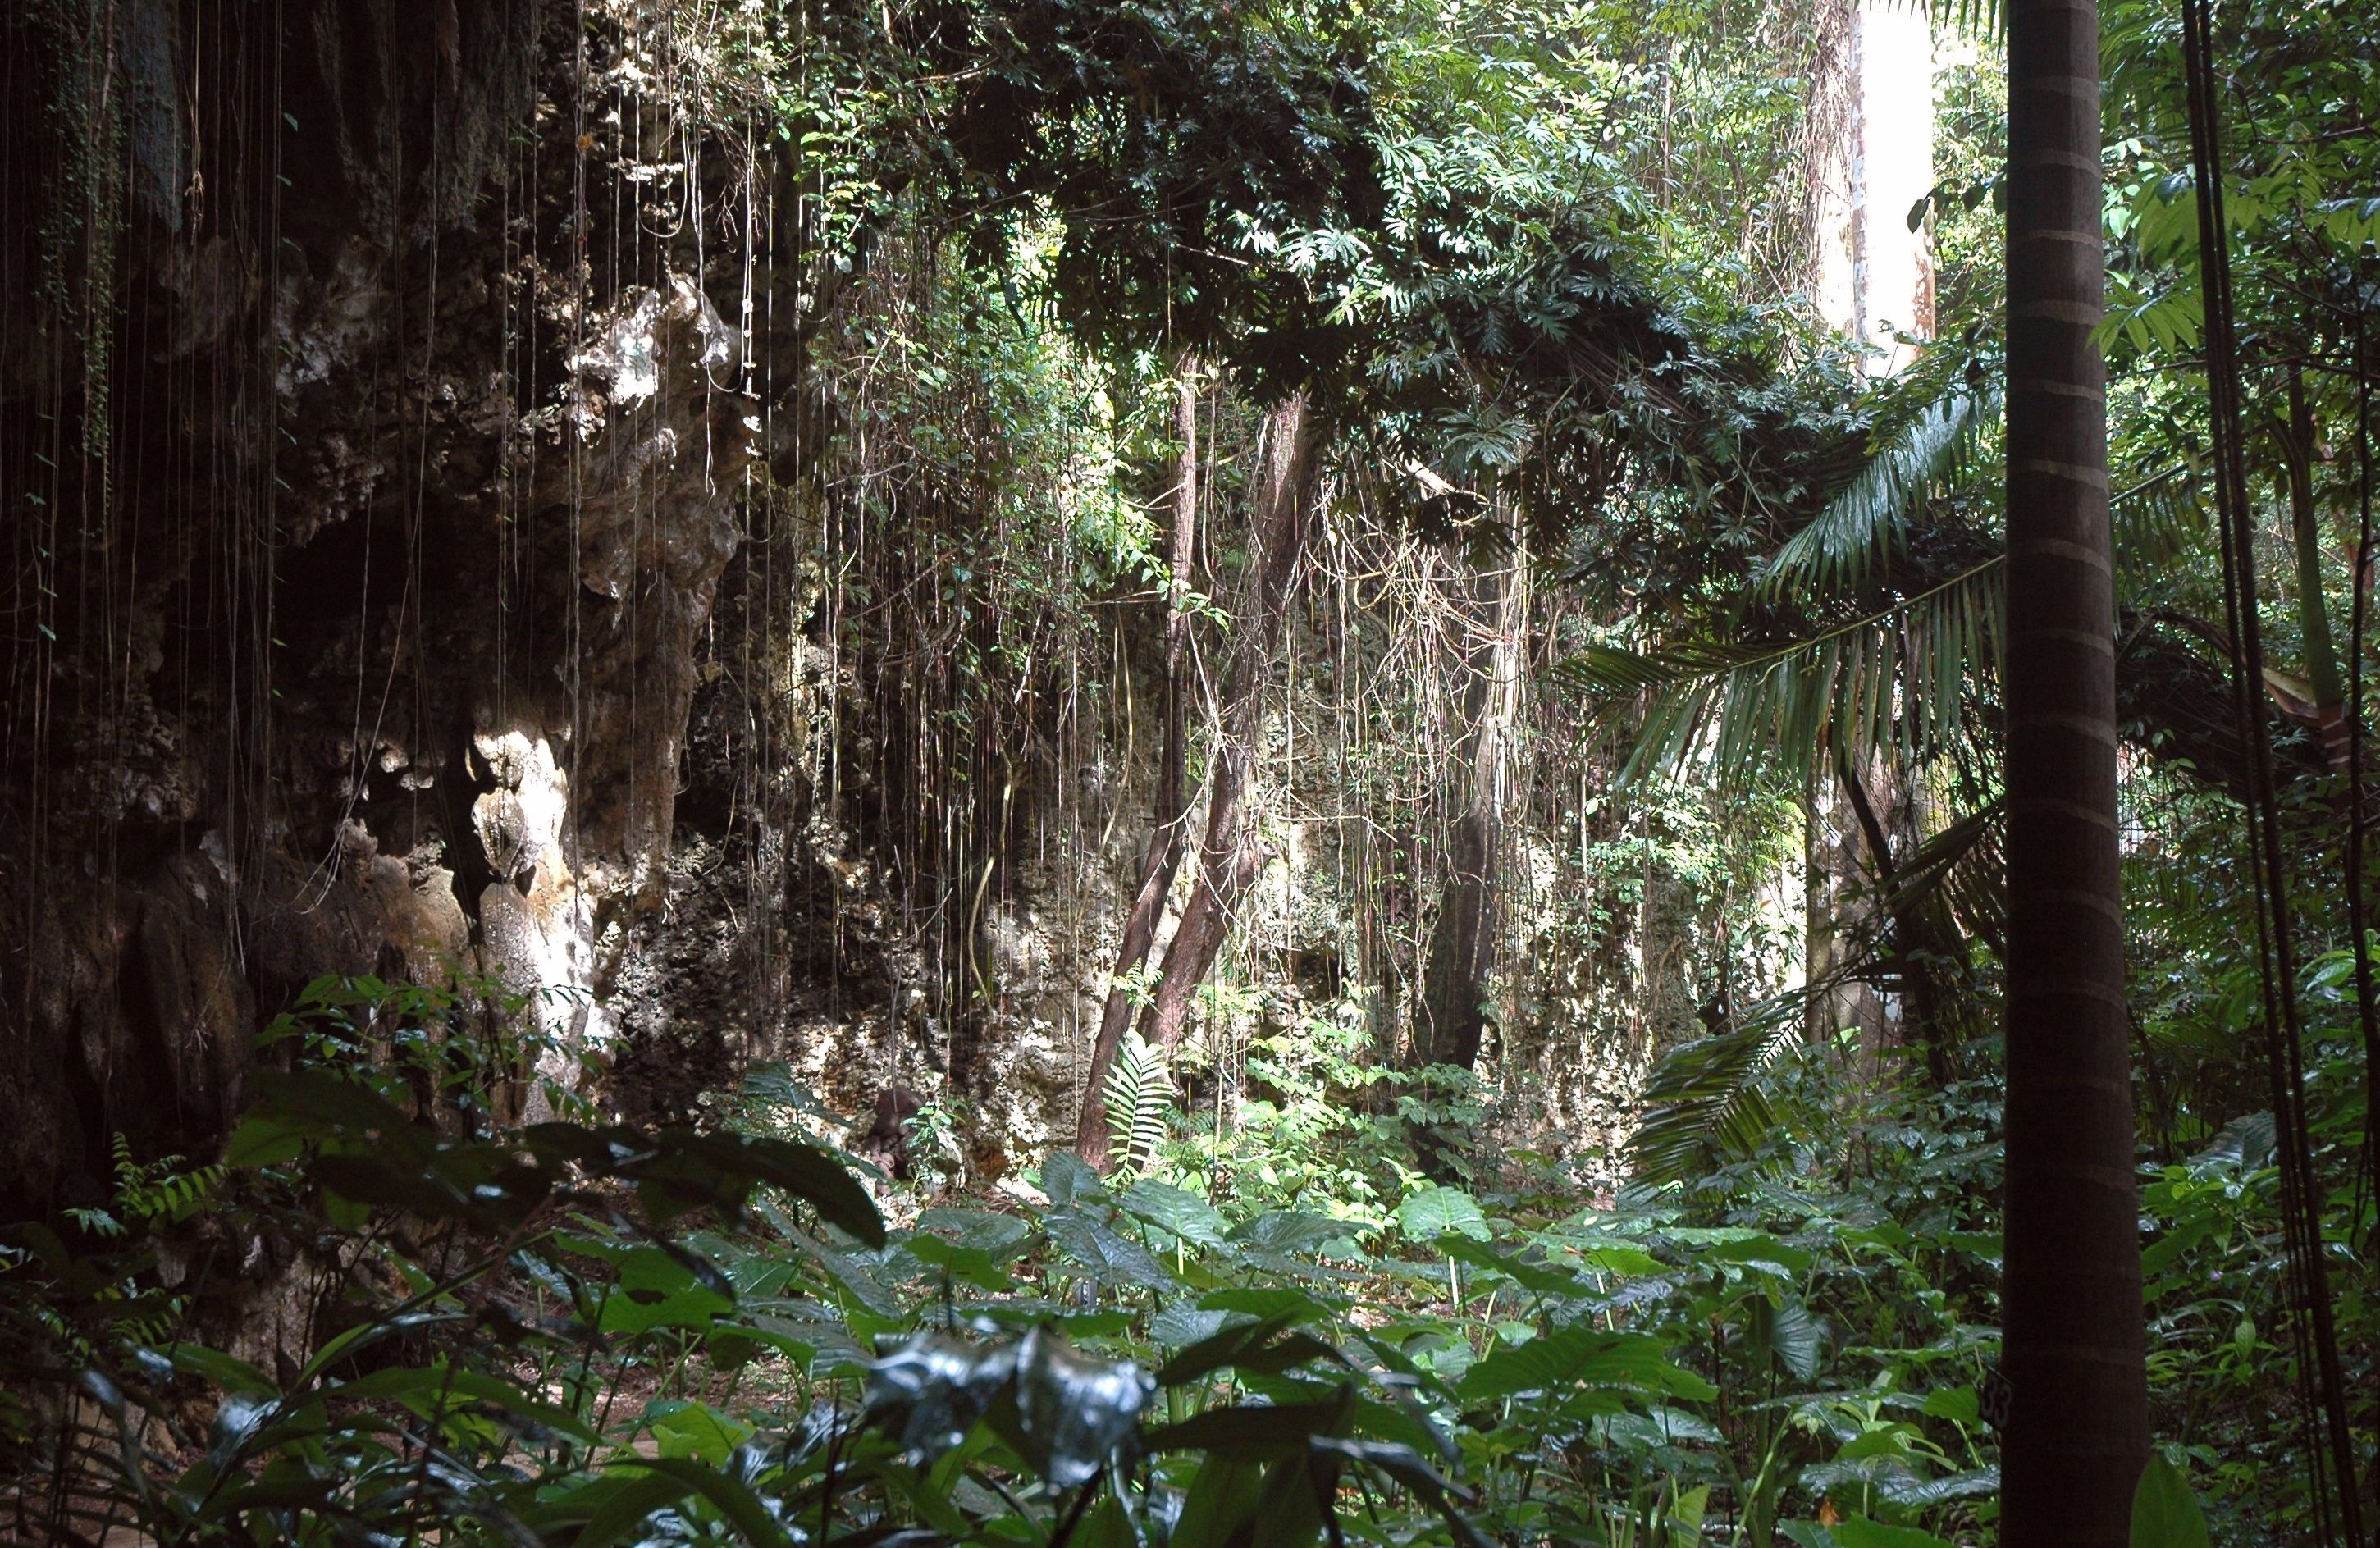
landscape, tree, nature, forest, outdoor, wilderness, trail, trunk, land, wild, environment, jungle, tranquil, scenic, natural, scenery, agriculture, leaves, outdoors, woods, vines, vegetation, rainforest, branches, woodland, habitat, ecosystem, organic, barbados, old growth forest, natural environment